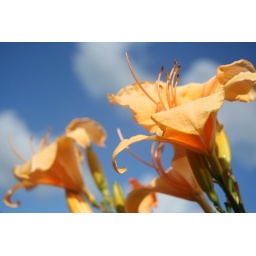
Lilies growing in a pot on the balcony